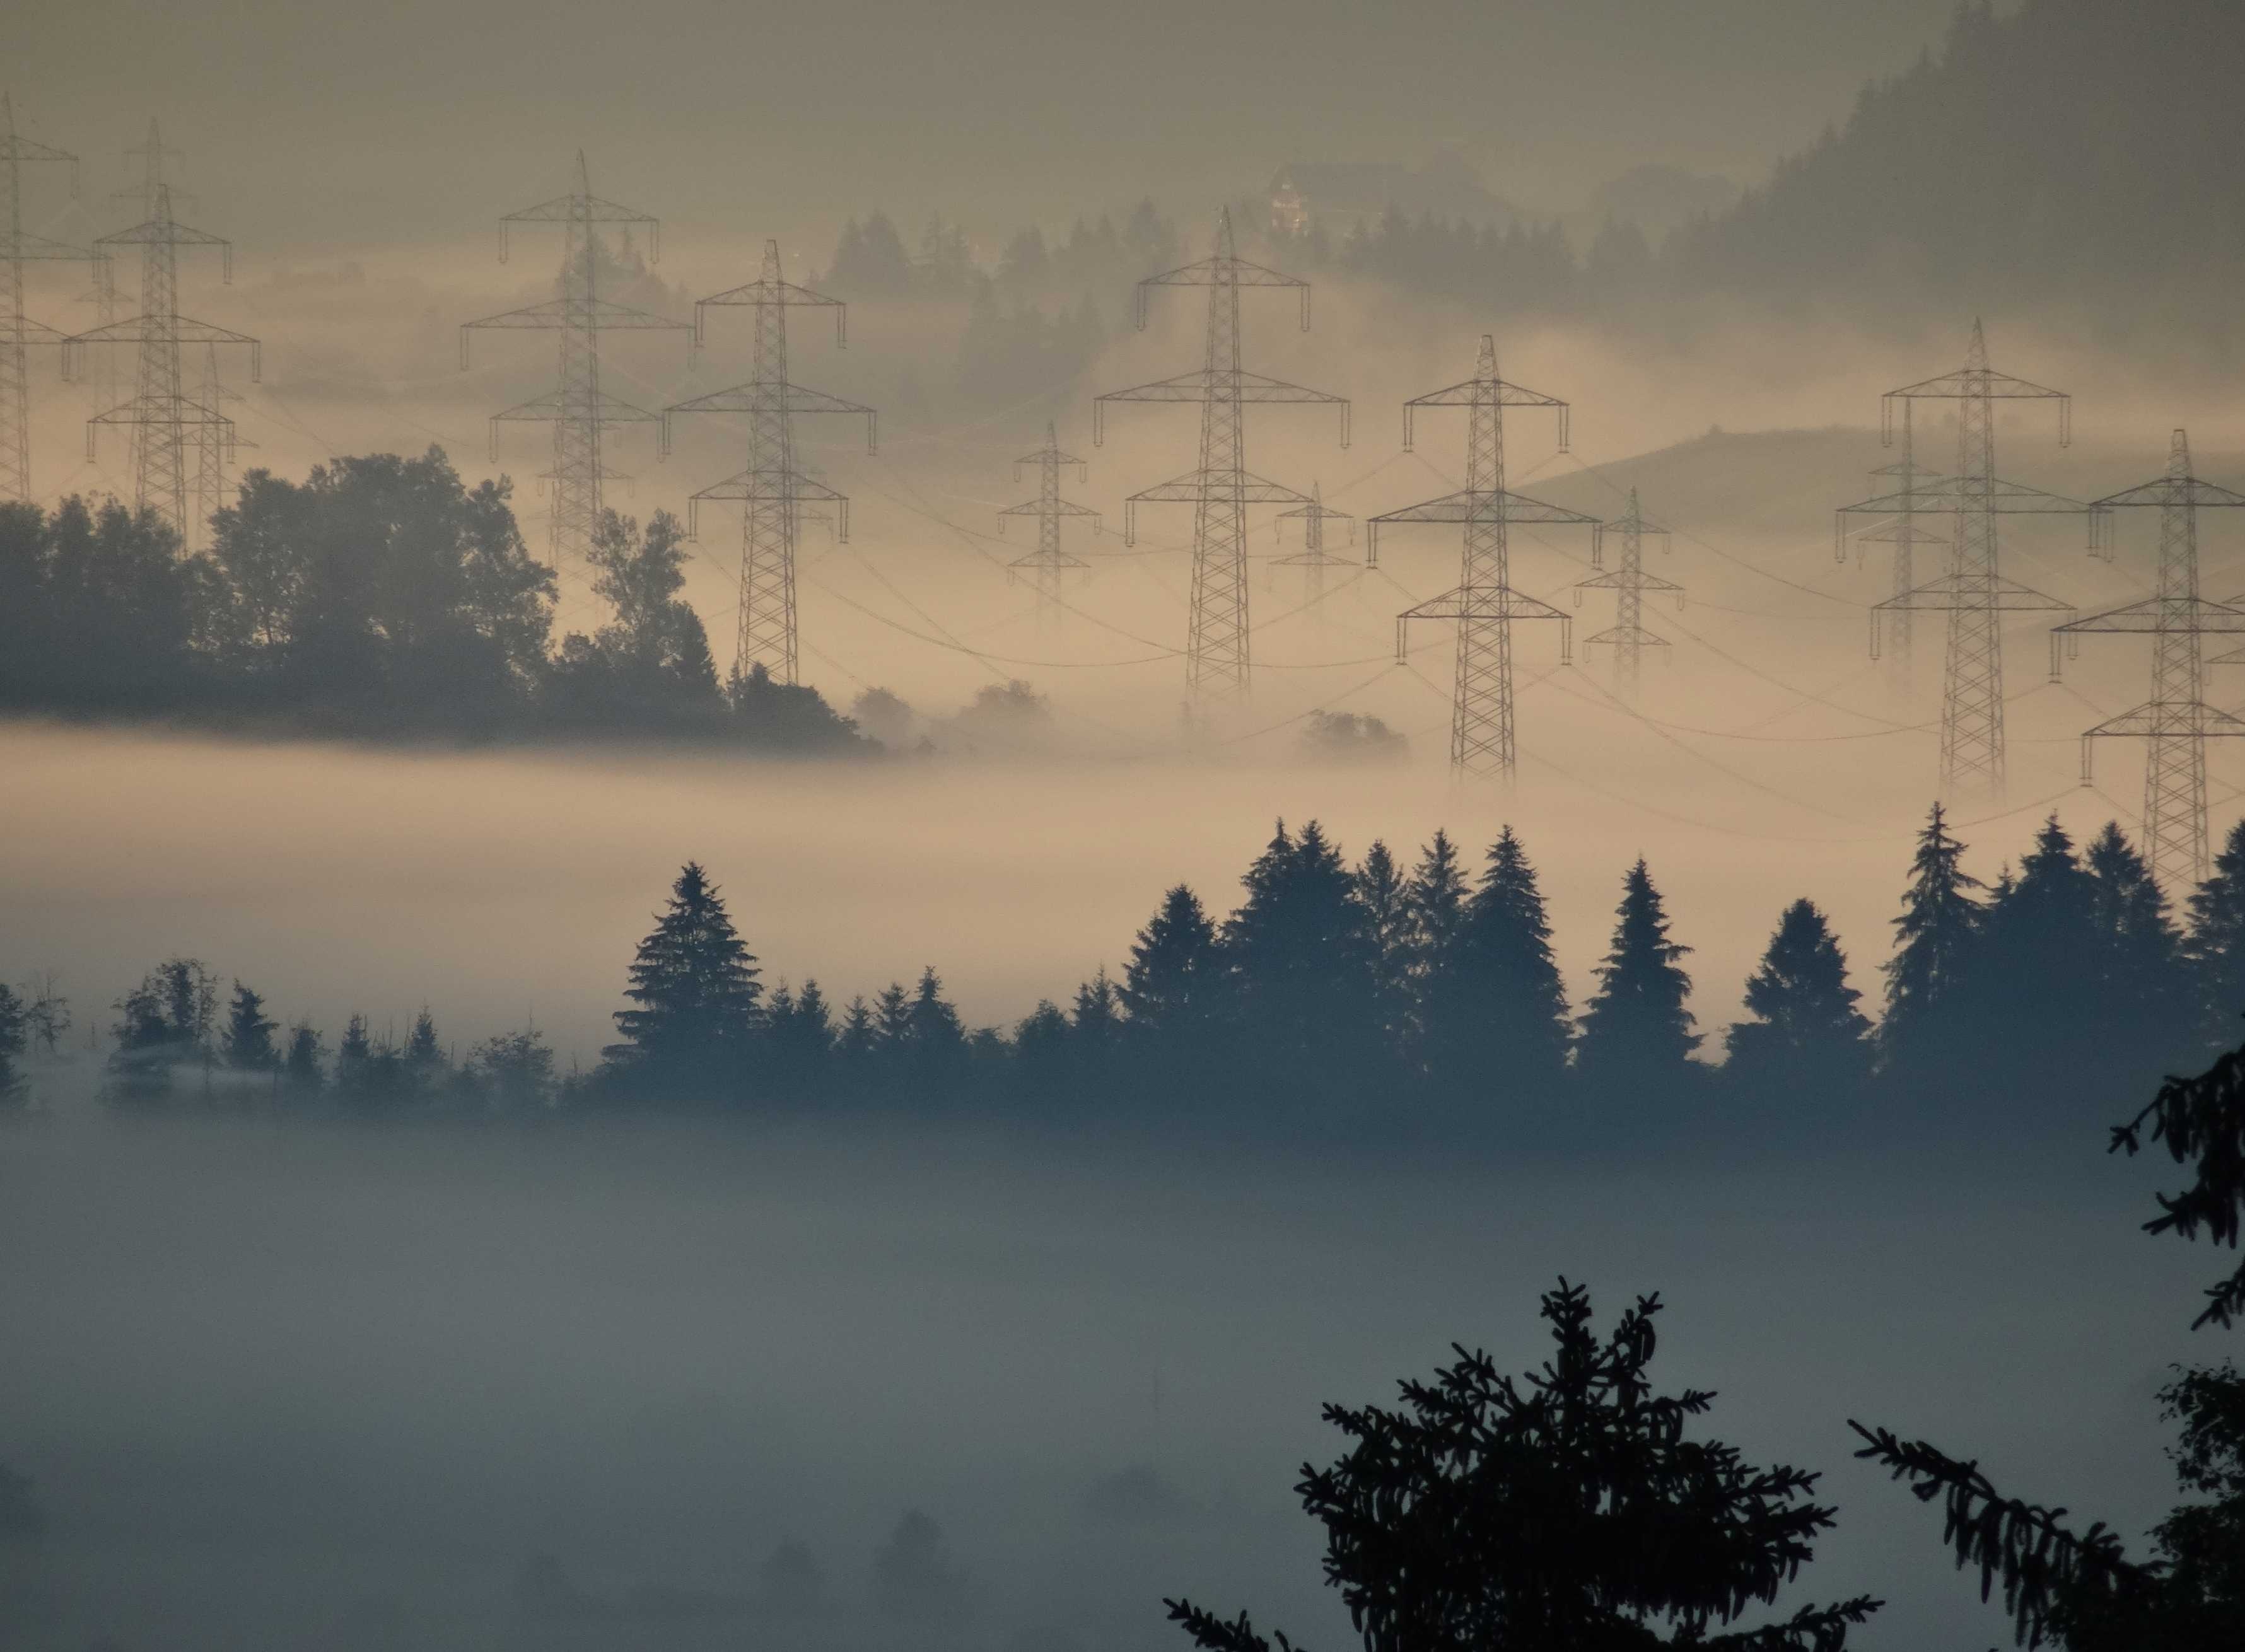
tree, nature, forest, winter, cloud, sky, fog, sunrise, sunset, mist, morning, dawn, atmosphere, dusk, evening, reflection, power line, weather, haze, energy, high voltage, autumn mood, pylon, morgenstimmung, atmospheric, strommast, power poles, reinforce, fog berlandleitung, atmospheric phenomenon